Kresowa Cavalry Brigade

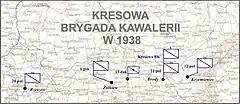
Kresowa BK w 1938

During the Polish September Campaign the Brigade, under Colonel Stefan Hanka-Kulesza was part of the Łódź Army. In the first two days of the conflict it remained in the rear, however, Luftwaffe attacks on the unit inflicted heavy losses.